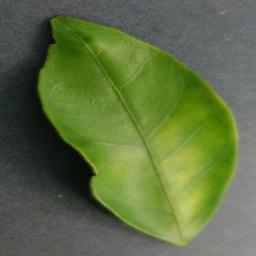
Label: Orange___Haunglongbing_(Citrus_greening)